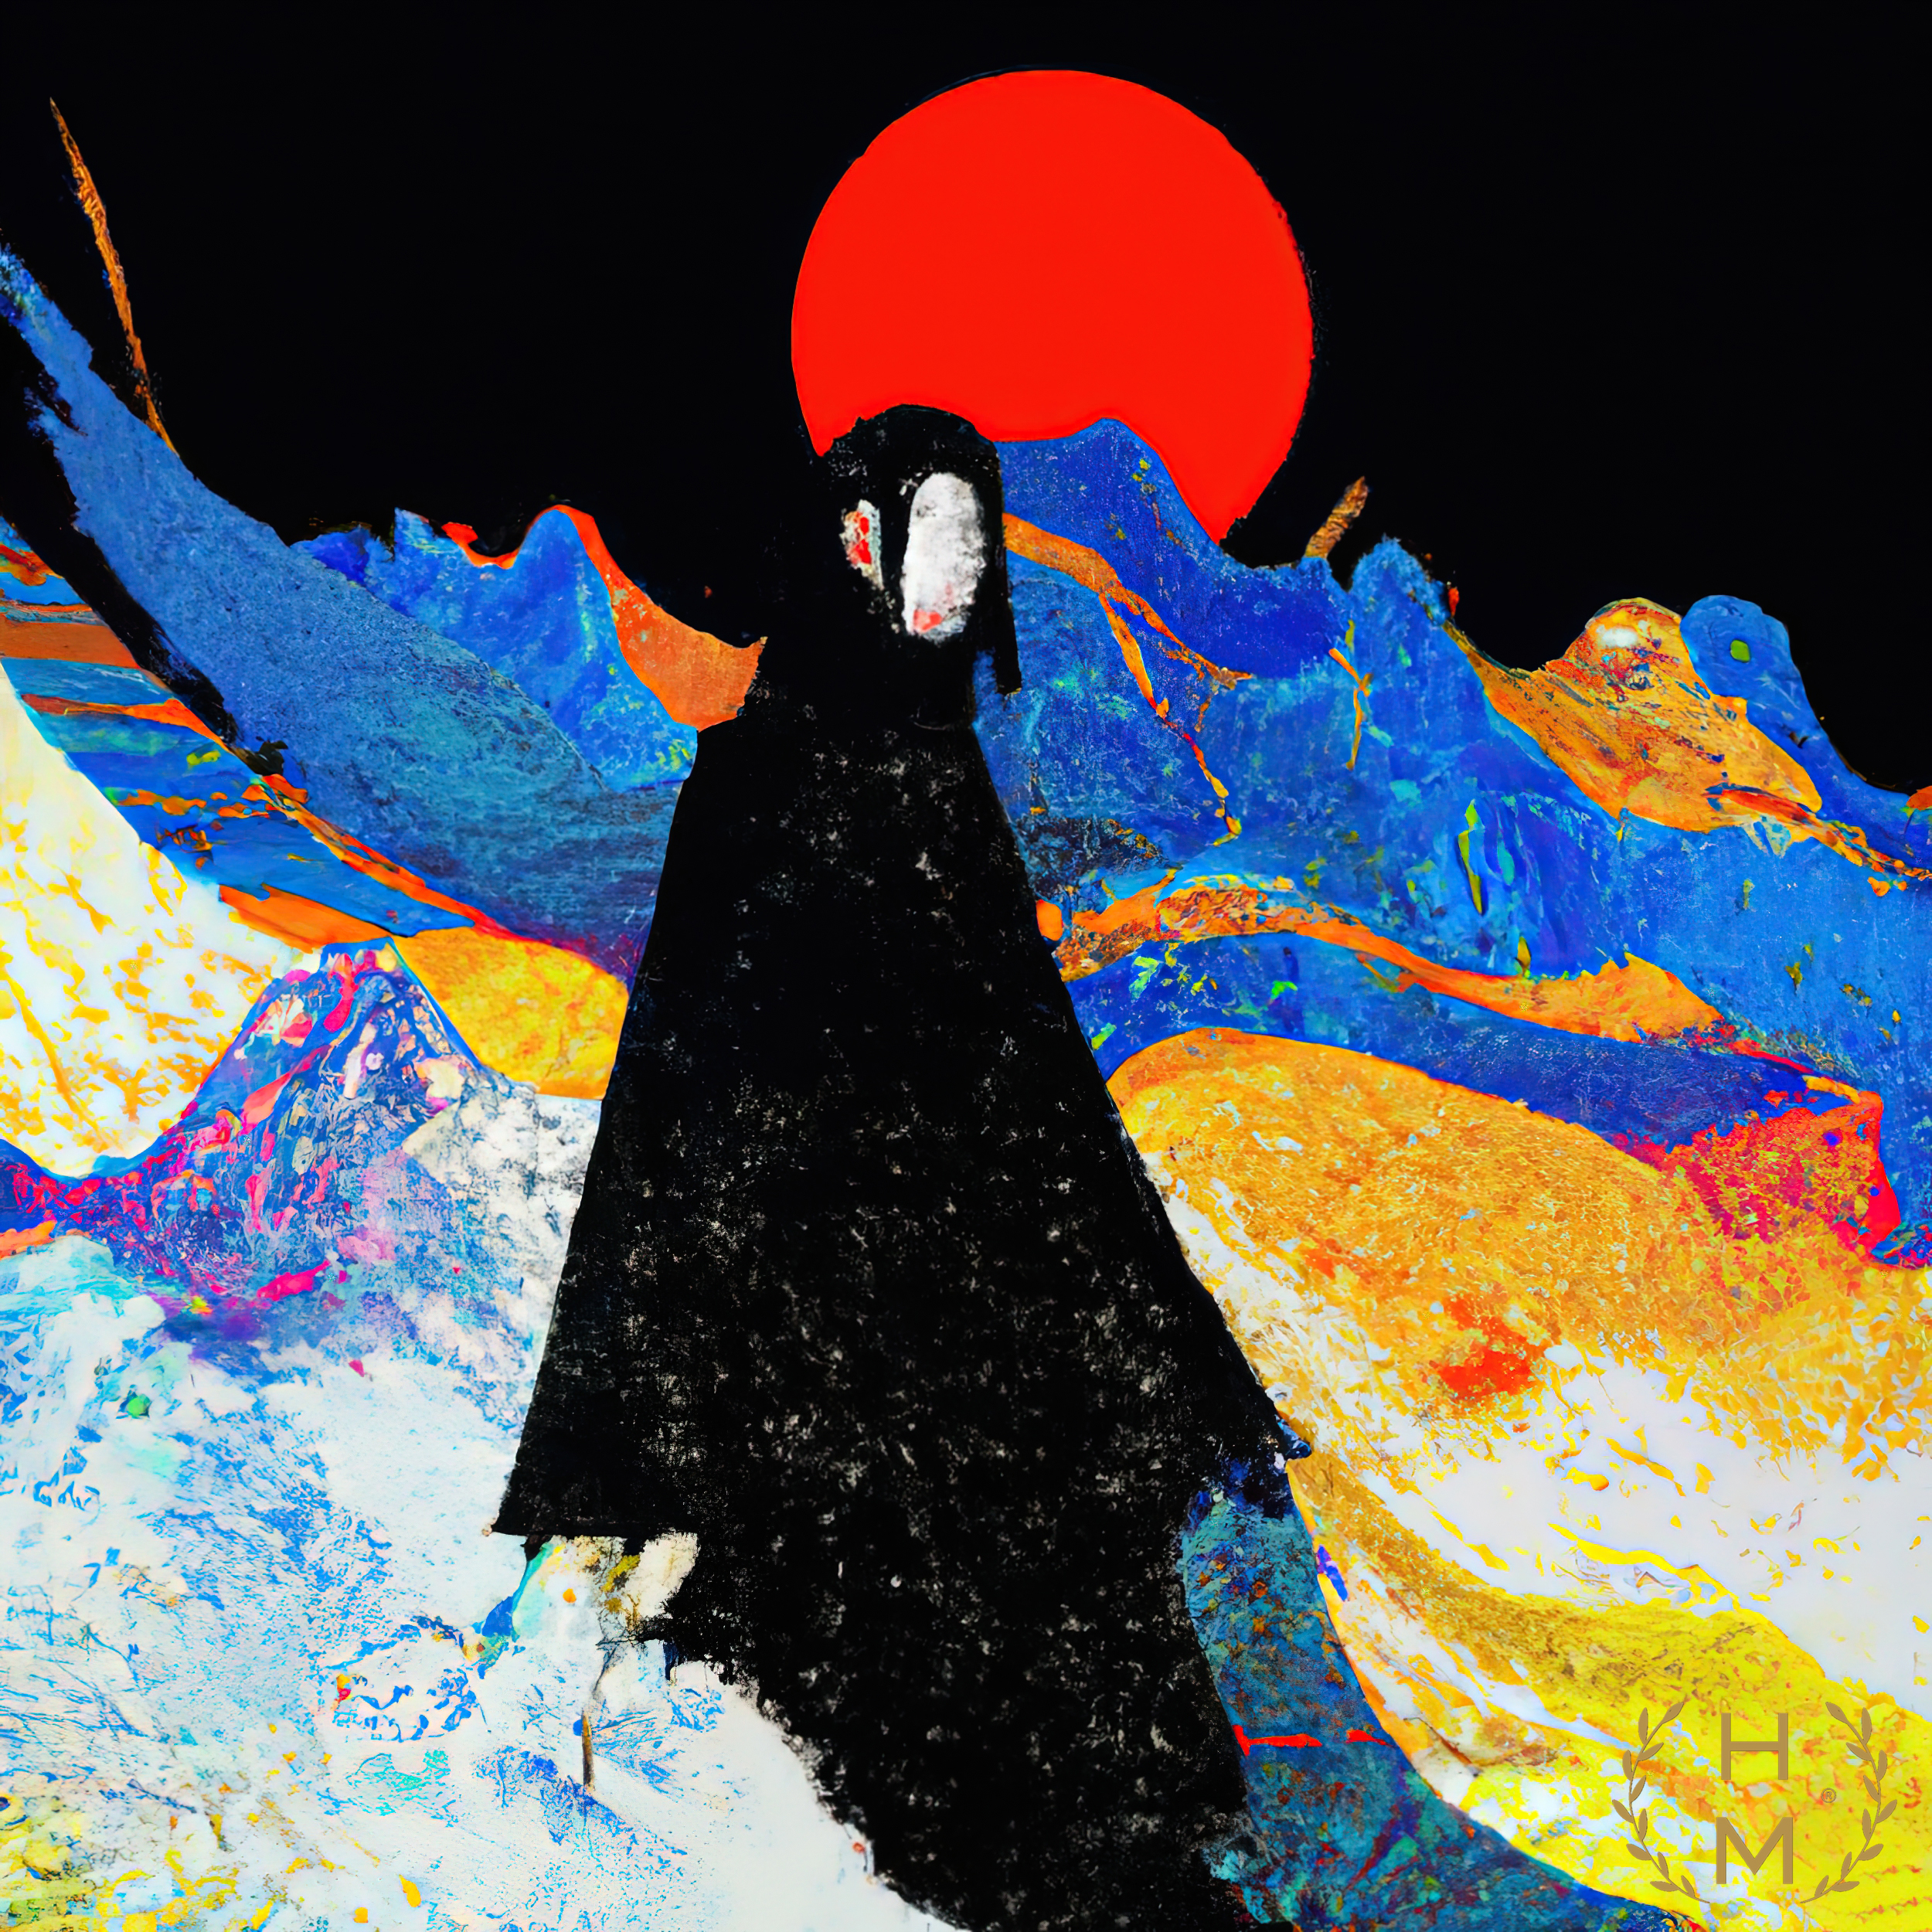
hel mort, hel, mort, helmort, art, contemporary art, contemporaryart, painting, paintings, woman, women, girl, girls, beautiful, style, fashion, digital, abstract, NFT, NFTs, mixed media, oil, oils, mixedmedia, artwork, art gallery, art brand, artbrand, artgallery, abstract painting, acrylic painting, paint, watercolor, art collector, portrait, canvas print, abstract canvas print, colorful canvas print, van gogh, great, cheap, interesting, amazing, ready to hang, impressionism, People in nature, world, slope, tree, astronomical object, electric blue, font, graphics, event, symmetry, circle, illustration, happy, graphic design, fictional character, darkness, plant